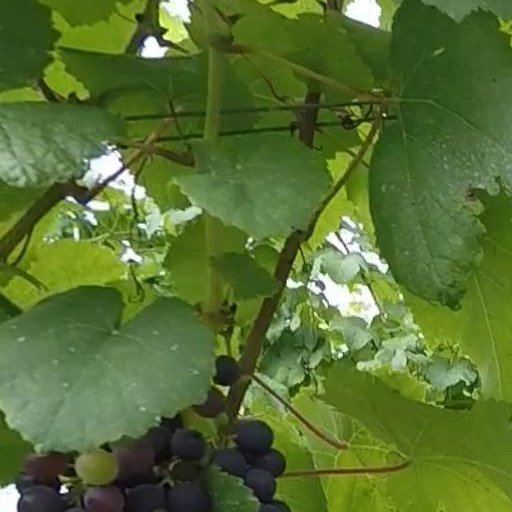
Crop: grape